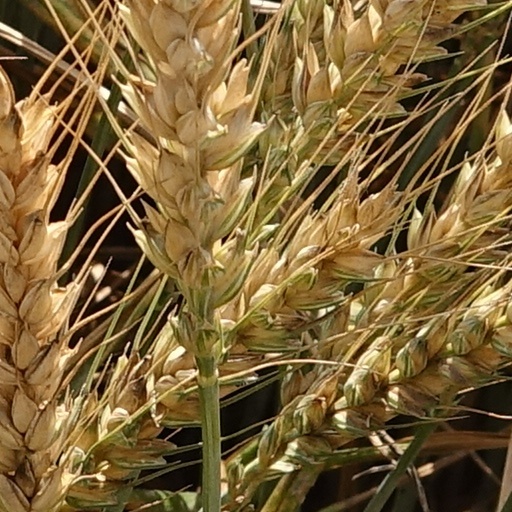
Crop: wheat